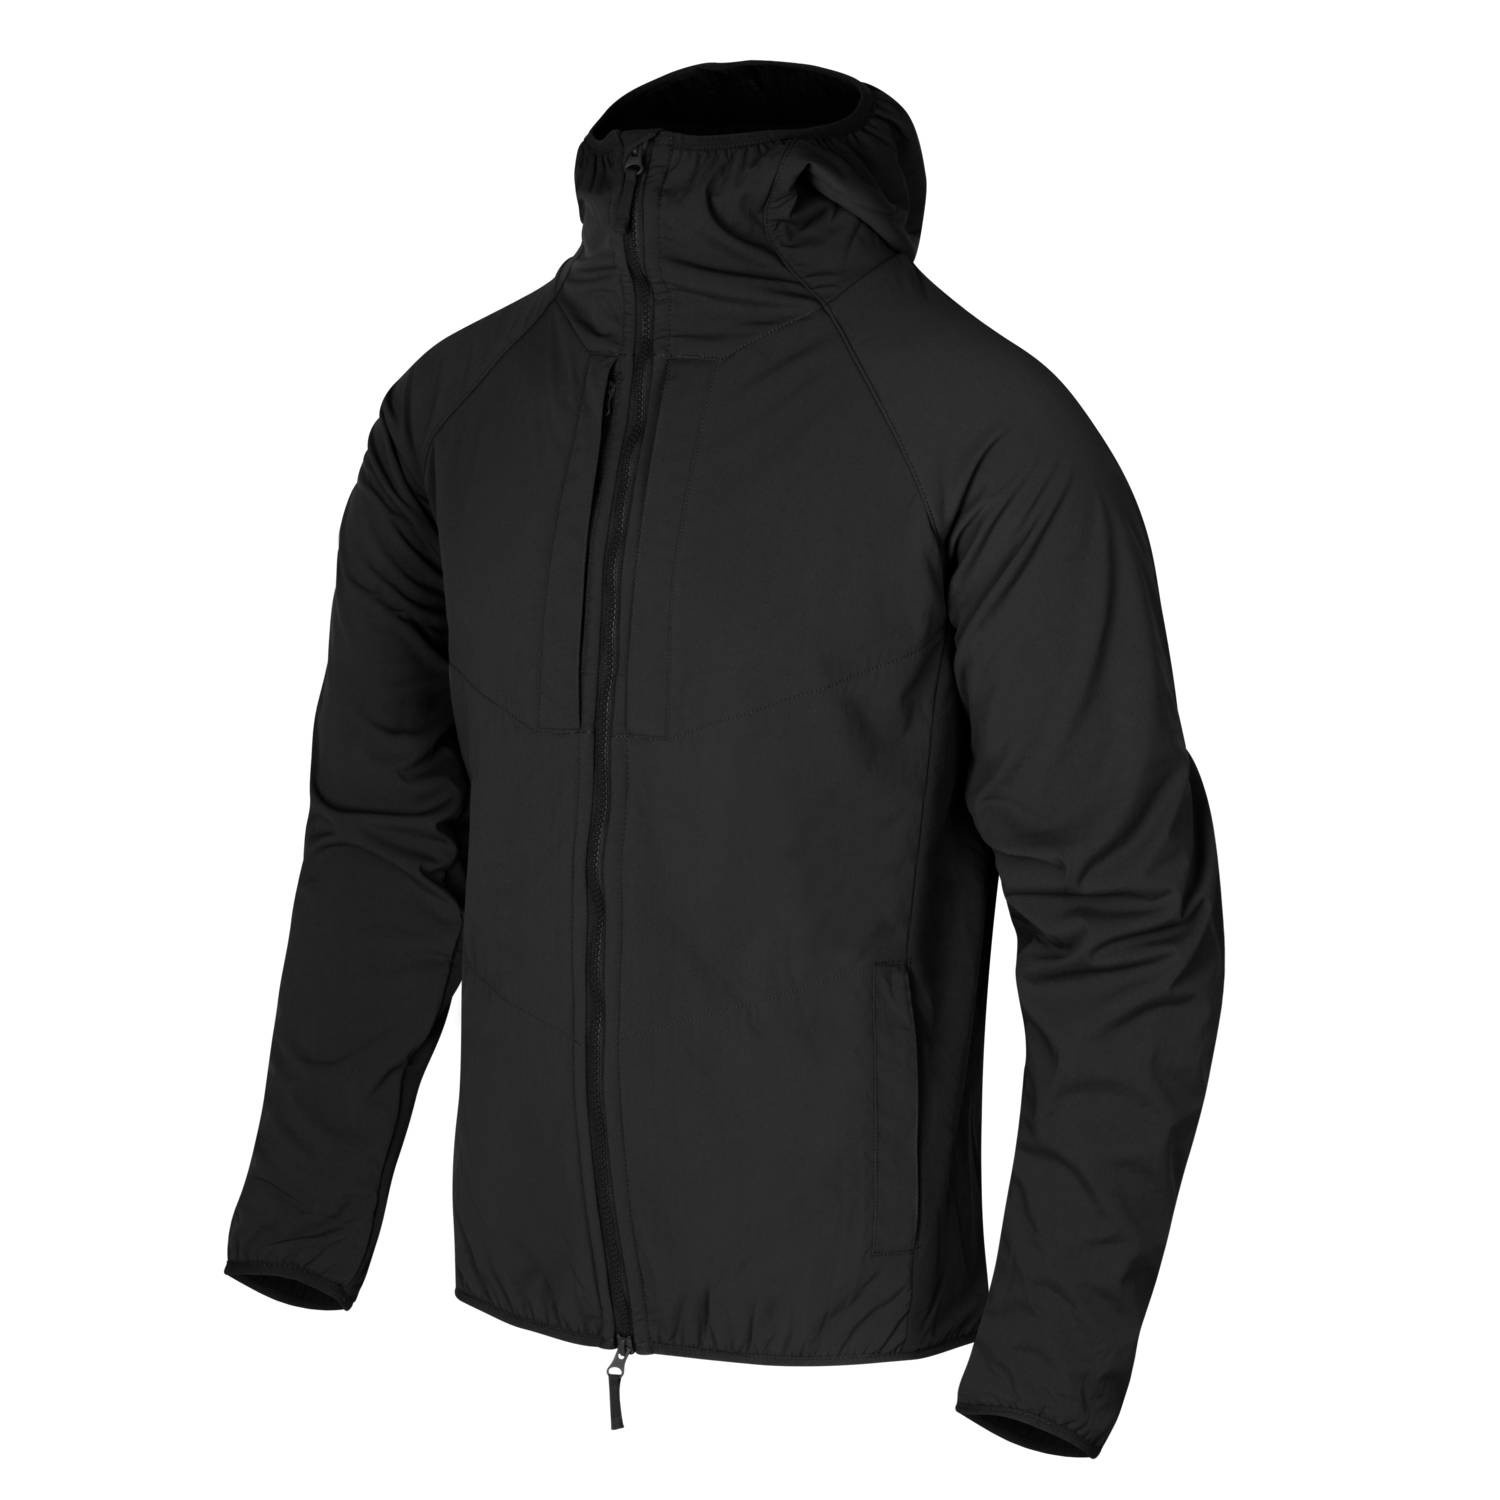
URBAN HYBRID SOFTSHELL JAKNA®
Dvosmjerni YKK® glavni patentni zatvarač sa preklopom za vjetar Ugrađena kapuljača sa elastičnom trakom uz rub Pojačanja za laktove Elastične trake oko ruba kapuljače, manžetna na rukavima i donjem dijelu jakne Četiri džepa sa patent zatvaračem: dva donja prednja, dva na grudima Donji džepovi obloženi flisom Softshell, kao što naziv implicira, treba da bude mekan, ali da može zaštititi korisnike od elemenata. Urban Hybrid Softshell postavlja novi standard. Kombinacijom čak tri materijala stvorena je lagana i dišuća urbana jakna. Urban Hybrid Softshell štiti od vjetra, dok DWR (Durable Water Repellent) premaz odbija kišu. Četiri džepa omogućavaju jednaku raspodelu osnovnih potrepština za svakodnevno nošenje, dok veličine spakovane jakne omogućavaju nošenje u ruksaku. SKU KOD KU-UHS-NL-09-B02 EAN 5902688039165 Težina g] 709 Materijal Main fabric: 95% Nylon, 5% Elastane, Inserts: 93% Nylon, 7% Elastane, Lining: 96% Polyester, 4% Elastane, Mesh: 100% Polyester EUROPEAN PATENT No 004347003-0005 Uvoznik i Distributer POLICE MILITARY SHOP D.O.O Podgorica
Brand: KU-UHS-NL
Category: Apparel & Accessories > Clothing > Outerwear > Coats & Jackets > Windbreakers